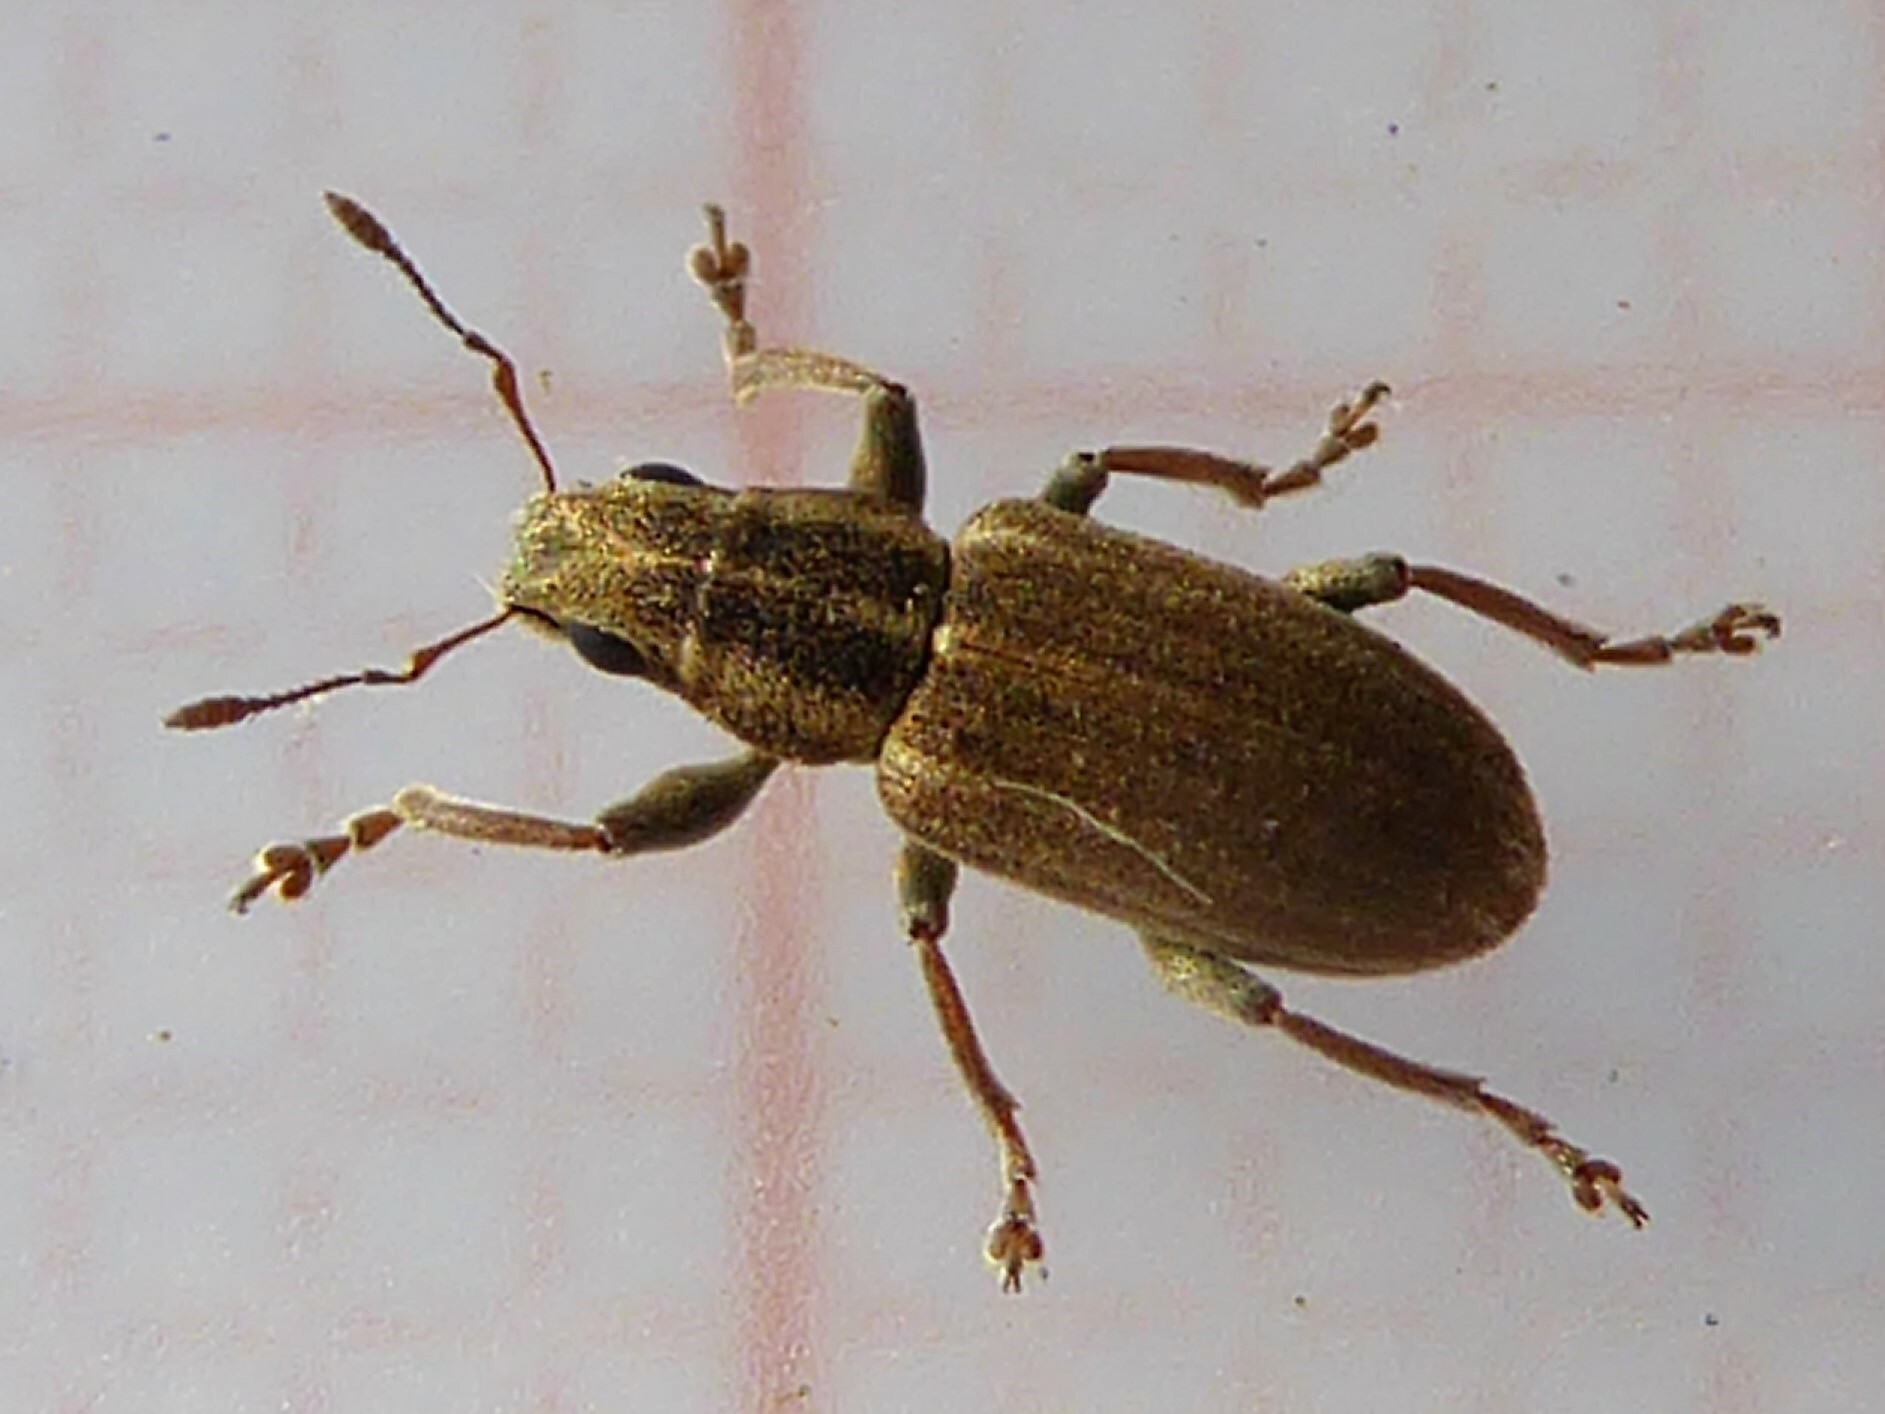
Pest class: pea_leaf_weevil